Integrated Air and Missile Defense

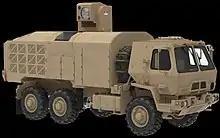
High Energy Laser Tactical Vehicle Demonstrator (HEL-TVD) 2019

Raytheon's new Lower Tier Air and Missiles Defense Sensor (LTAMDS) radar, replaces the Patriot AN/SPY-65A radar. LTAMDS will be able to feed raw sensor data to IBCS, and it will fit on a C-17 Globemaster. LTAMDS is engineered to operate with much greater sensitivity, improved range and ability to track smaller, faster-moving targets. It uses three fixed 120-degree arrays to seamlessly find, discriminate and track fast-approaching threats using a 360-degree protection envelope. The arrays are overlapping to close “blind spots” and maintain a track if an attacking missile shifts course in flight. LTAMDS can detect the precise shape, size, distance and speed of an approaching threat with high-fidelity sensor “pings”; its semiconductor gallium nitride (GaN) emitters allow increased resolution, accuracy, and power efficiency. The fielding of four LTAMDS radars to a battalion is expected in 2023.